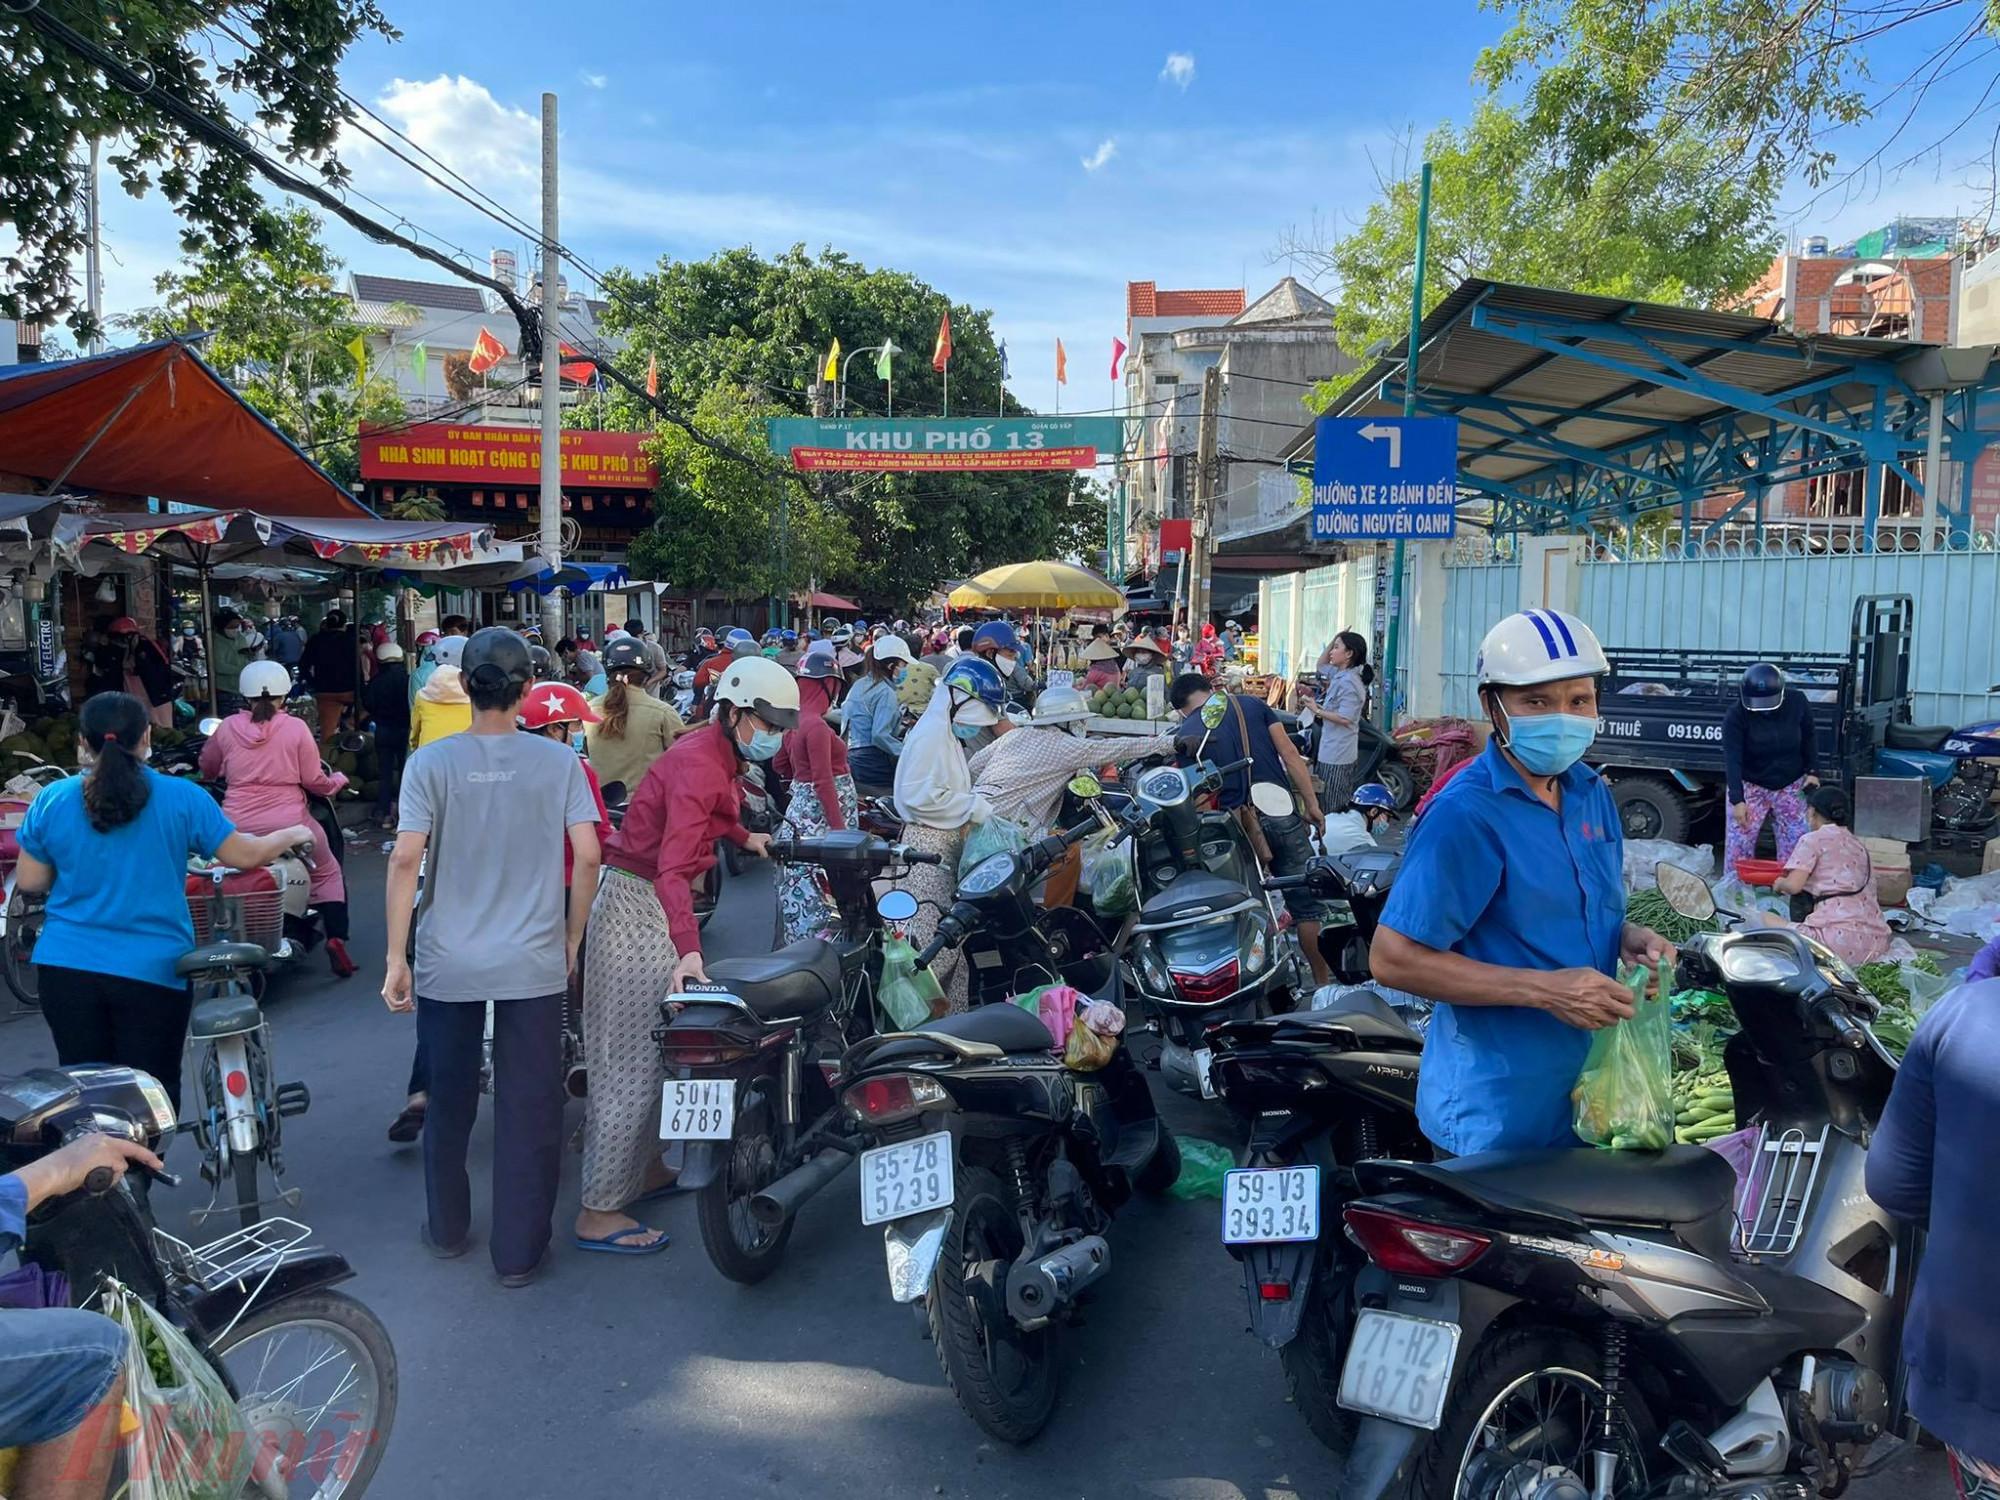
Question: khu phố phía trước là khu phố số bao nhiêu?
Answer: khu phố 13